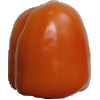
Label: orange_pepper